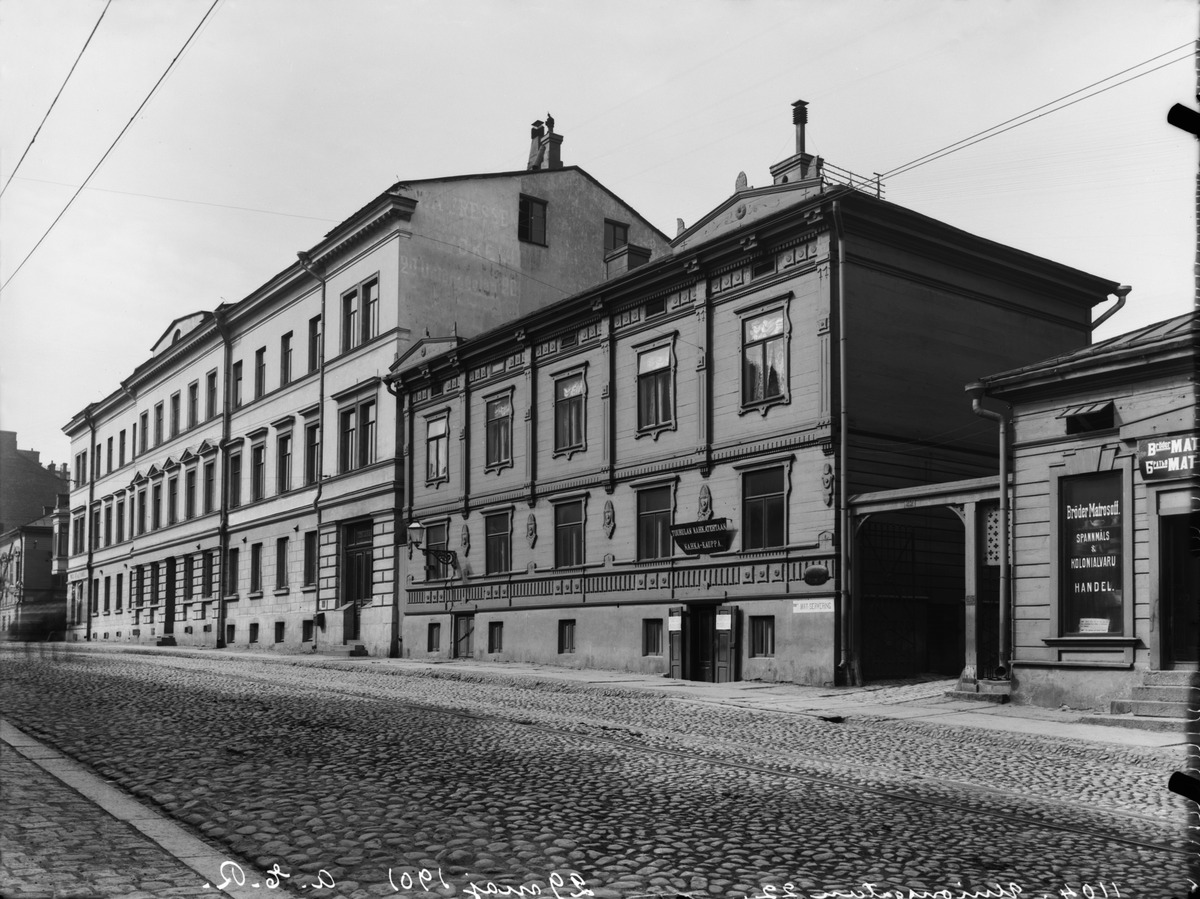
Unioninkatu 22, 20, mm
sisällön kuvaus: Unioninkatu 22, 20, mm. Tourulan nahkatehtaan nahka-kauppa sekä Nikolai ja Aleksander Matrosoffin jauho- ja siirtomaatavarakauppa. mustavalkoinen
Kuvaaja: Rosenbröijer, A.E., valokuvaaja
Ajankohta: kuvausaika 29.05.1901
Paikka: Suomi, Uusimaa, Helsinki, Kaartinkaupunki Helsinki, Unioninkatu 22, 20
Aiheet: rakennukset puurakennukset kivirakennukset asuinrakennukset liikerakennukset, kadut, kiveys, portit, mainokset, mainonta, kyltit, kilvet, myymälät, raitiotiet raideliikenne raitioliikenne